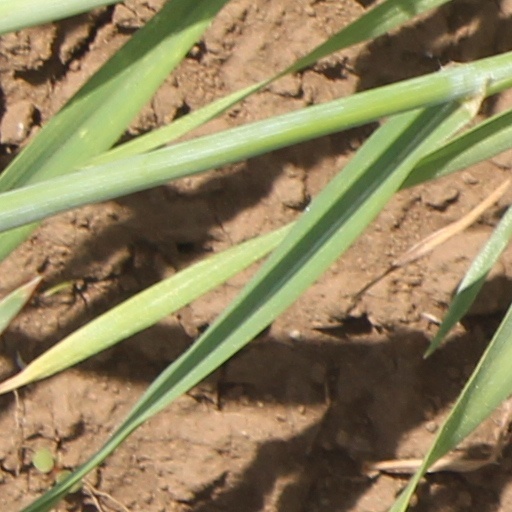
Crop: wheat